2021 Washington Football Team season

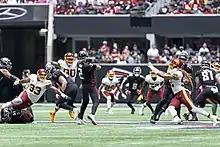
Washington vs. the Atlanta Falcons

Buffalo got out to a 21-0 lead early, and Washington was never able to fully recover in a 43-21 loss. Josh Allen threw for 358 yards and four touchdowns, and ran for another in the fourth to give Buffalo a 43-14 lead. The 43 points allowed were the most points Washington has allowed under Ron Rivera, and were the most points they had allowed since week 17 of the 2019 season against the Dallas Cowboys (until Week 16 of this season). Washington dropped to 1-2 on the season.